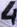
Number: 4